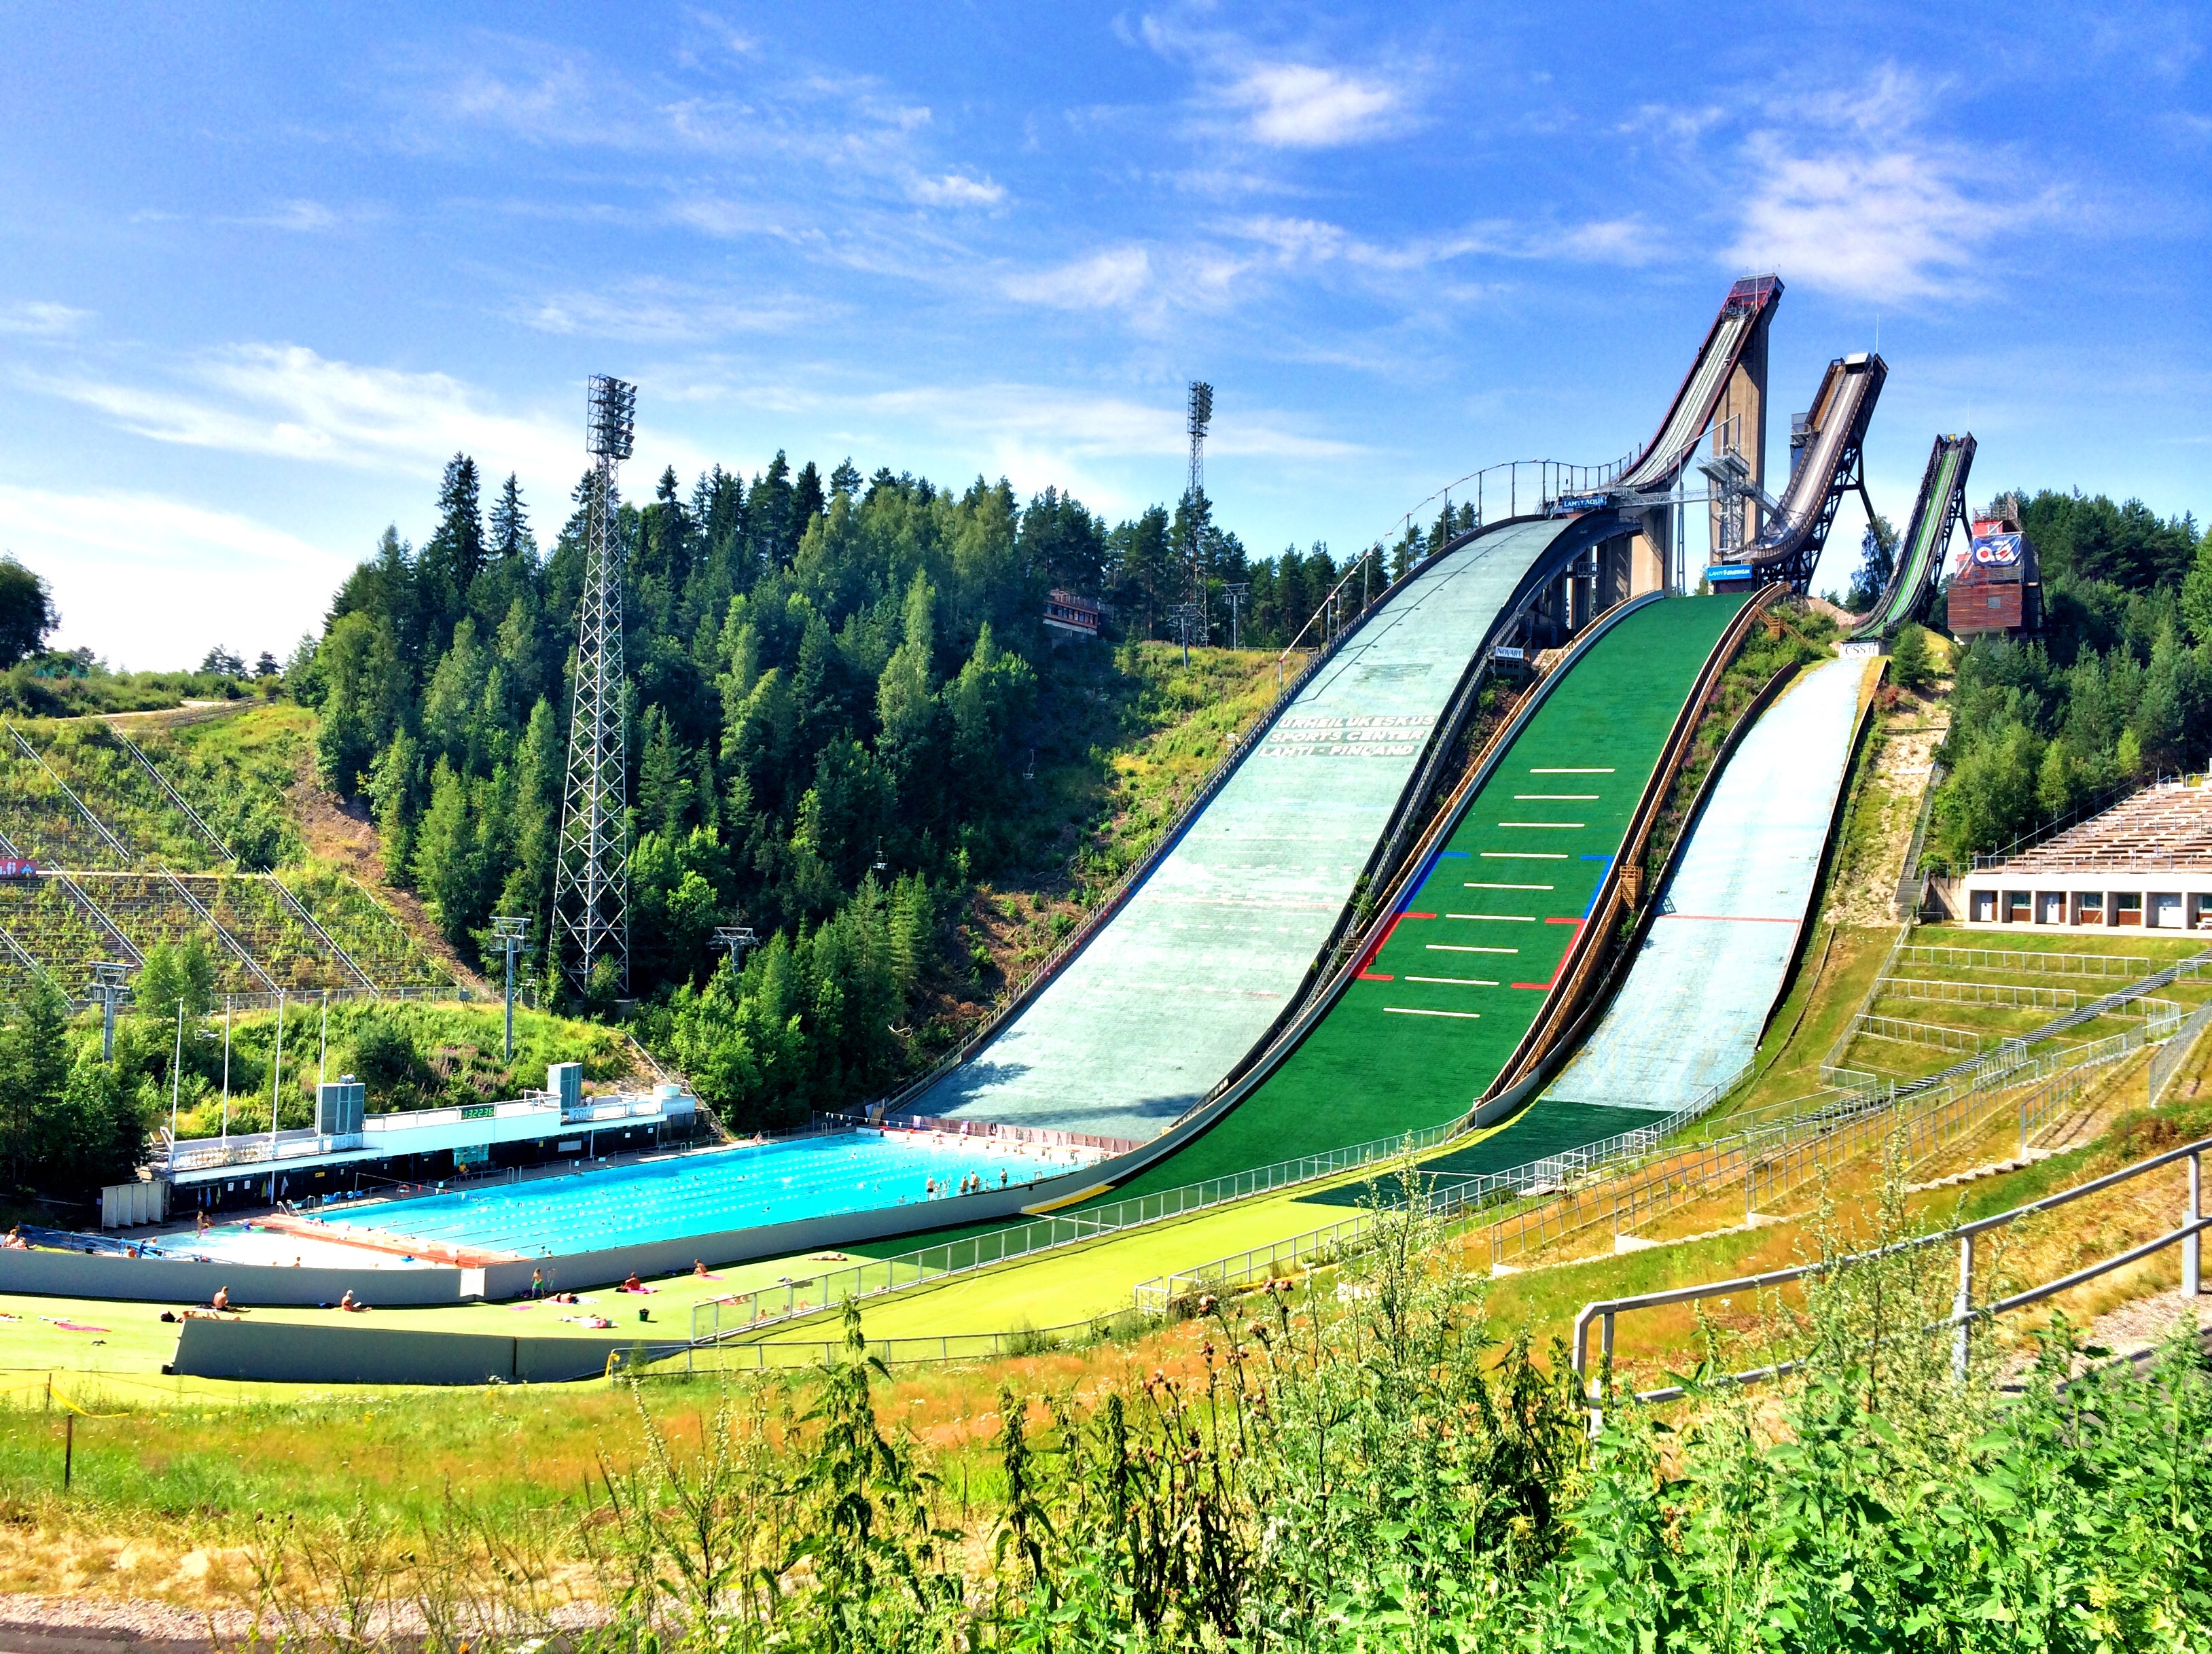
creative, summer, recreation, jumping, swim, amusement park, swimming pool, park, resort, water park, outdoor recreation